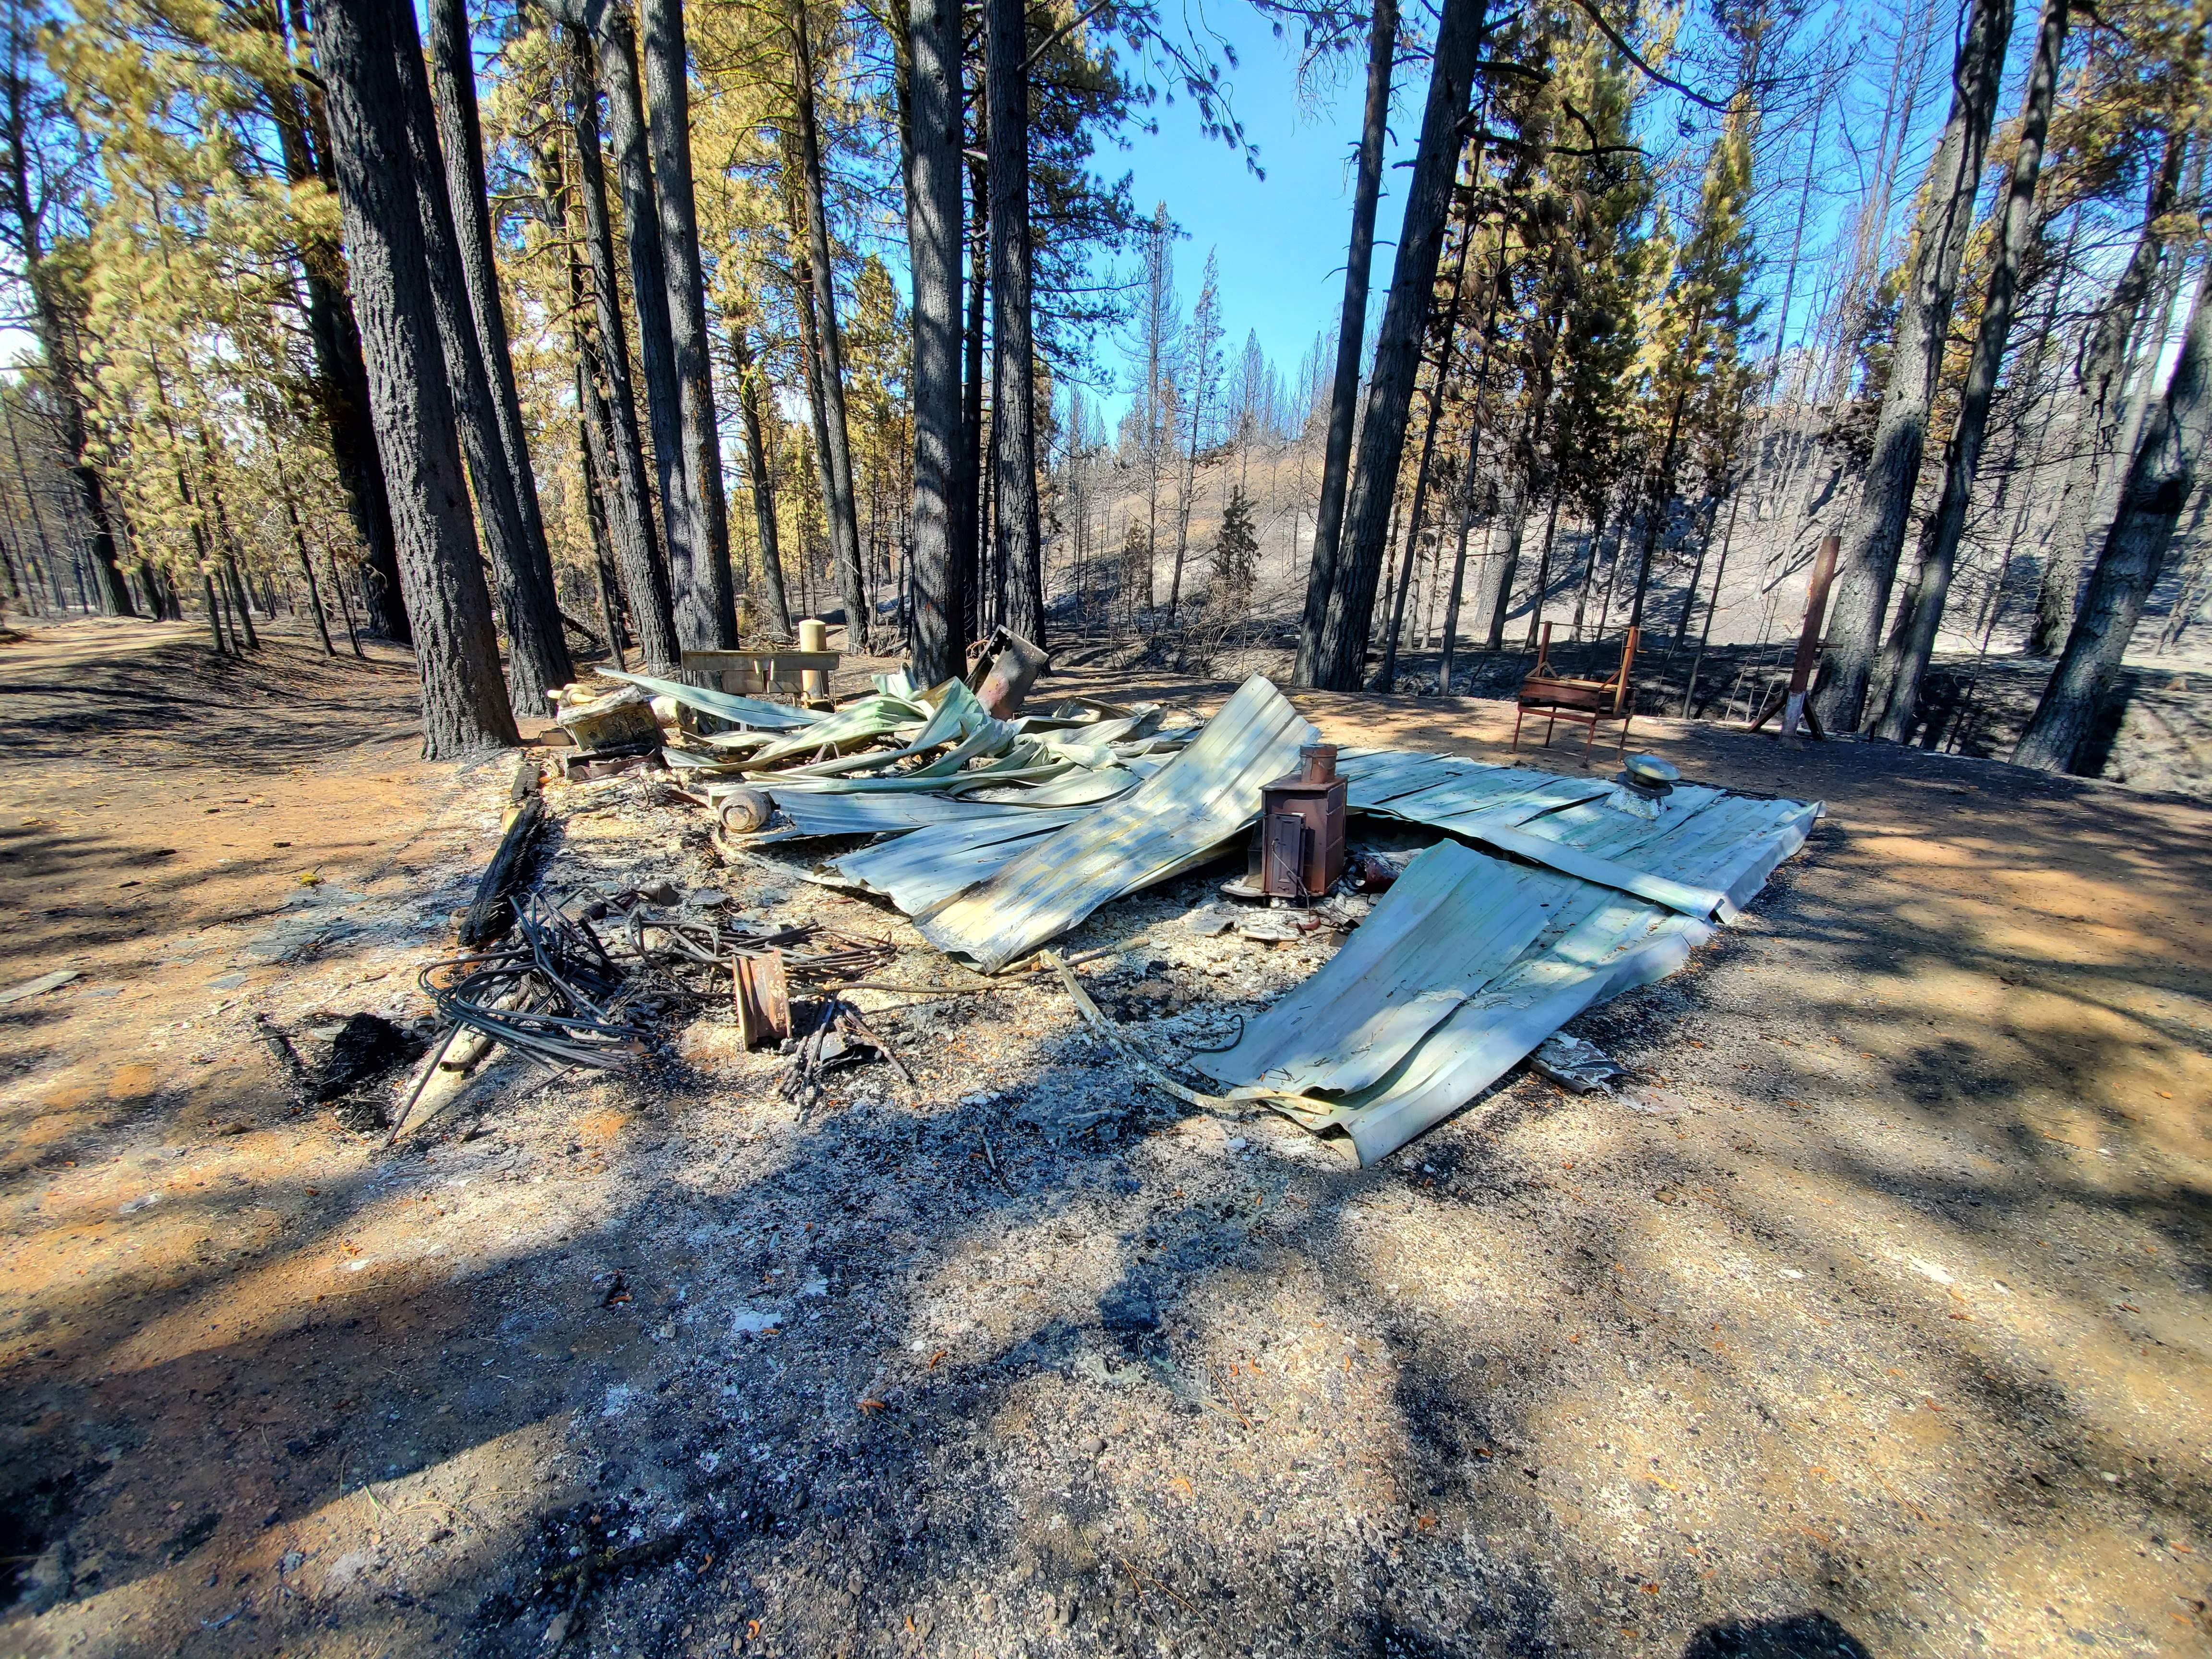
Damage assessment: destroyed